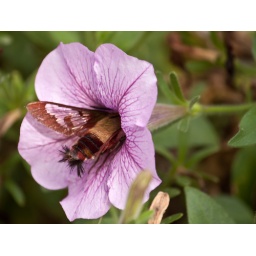
I followed this Hummingbird Moth around my flower bed for awhile. It really like my petunias.